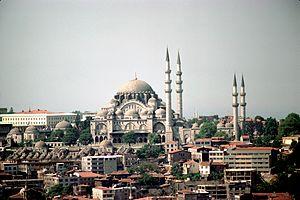
Süleymaniye Camii ou la Mosquée de Soliman le Magnifique photographiée depuis la tour de Galata. Istanbul, Turquie.